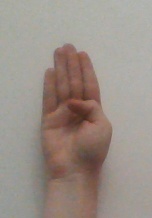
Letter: kaaf